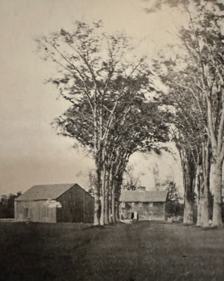
Building: Mitchell garrison
Country: United States of America
Year built: 1728
House in Maine, United States Not to be confused with Mitchell House (Yarmouth, Maine) . Mitchell garrison The home in the second half of the 19th century General information Architectural style Garrison Location North Yarmouth , Province of Massachusetts Bay Address Smith Street Coordinates 43°47′28″N 70°10′03″W / 43.7911°N 70.1674°W / 43.7911; -70.1674 Completed 1728 (297 years ago) ( 1728 ) Technical details Floor count 2 The Mitchell garrison was an important building in what was, at the time, North Yarmouth , Province of Massachusetts Bay . Built in 1728, on the town's lot number 91, it stood at the rear of today's Holy Cross Cemetery on a bluff around 50 feet (15 m) immediately above the Royal River . It was used as a blockhouse , within a stockade , during the Indian wars . A tunnel was built from the home's cellar to the river. The dirt path that looks like it leads to the water is actually the town's original stage road , formerly lined with elm trees. As North Yarmouth's stagecoach travel increased in popularity, the stockade was removed and the home was enlarged to accommodate overnight guests. The original structure was made of clapboard; the extension, added on the northern side, was clad with shingles. The home's first owner was Jacob Mitchell ( c. 1672 –1744), a dean and a founder of the nearby Meetinghouse under the Ledge , which stood between 1729 and 1836. His son, Jacob III, also became a deacon there. Mitchell's family lived in the house between around 1729 and 1799, when one of Mitchell's sons, David, owned it. The building later became the home of the Whitcombs, whose name is preserved on a street off Princes Point Road . It was demolished about 1900, and the farm land was purchased in 1916 to be replaced by the cemetery. The cemeteries occupy what was the northern end of today's Smith Street. The building shortly before its destruction in the early 20th century The land on which the home stood, viewed in 2024 The old stage road leading down to the Royal River See also Historical buildings and structures of Yarmouth, Maine References